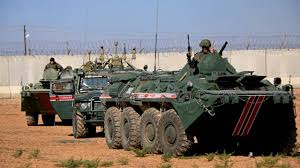
Label: BTR-80